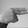
ASL letter: H